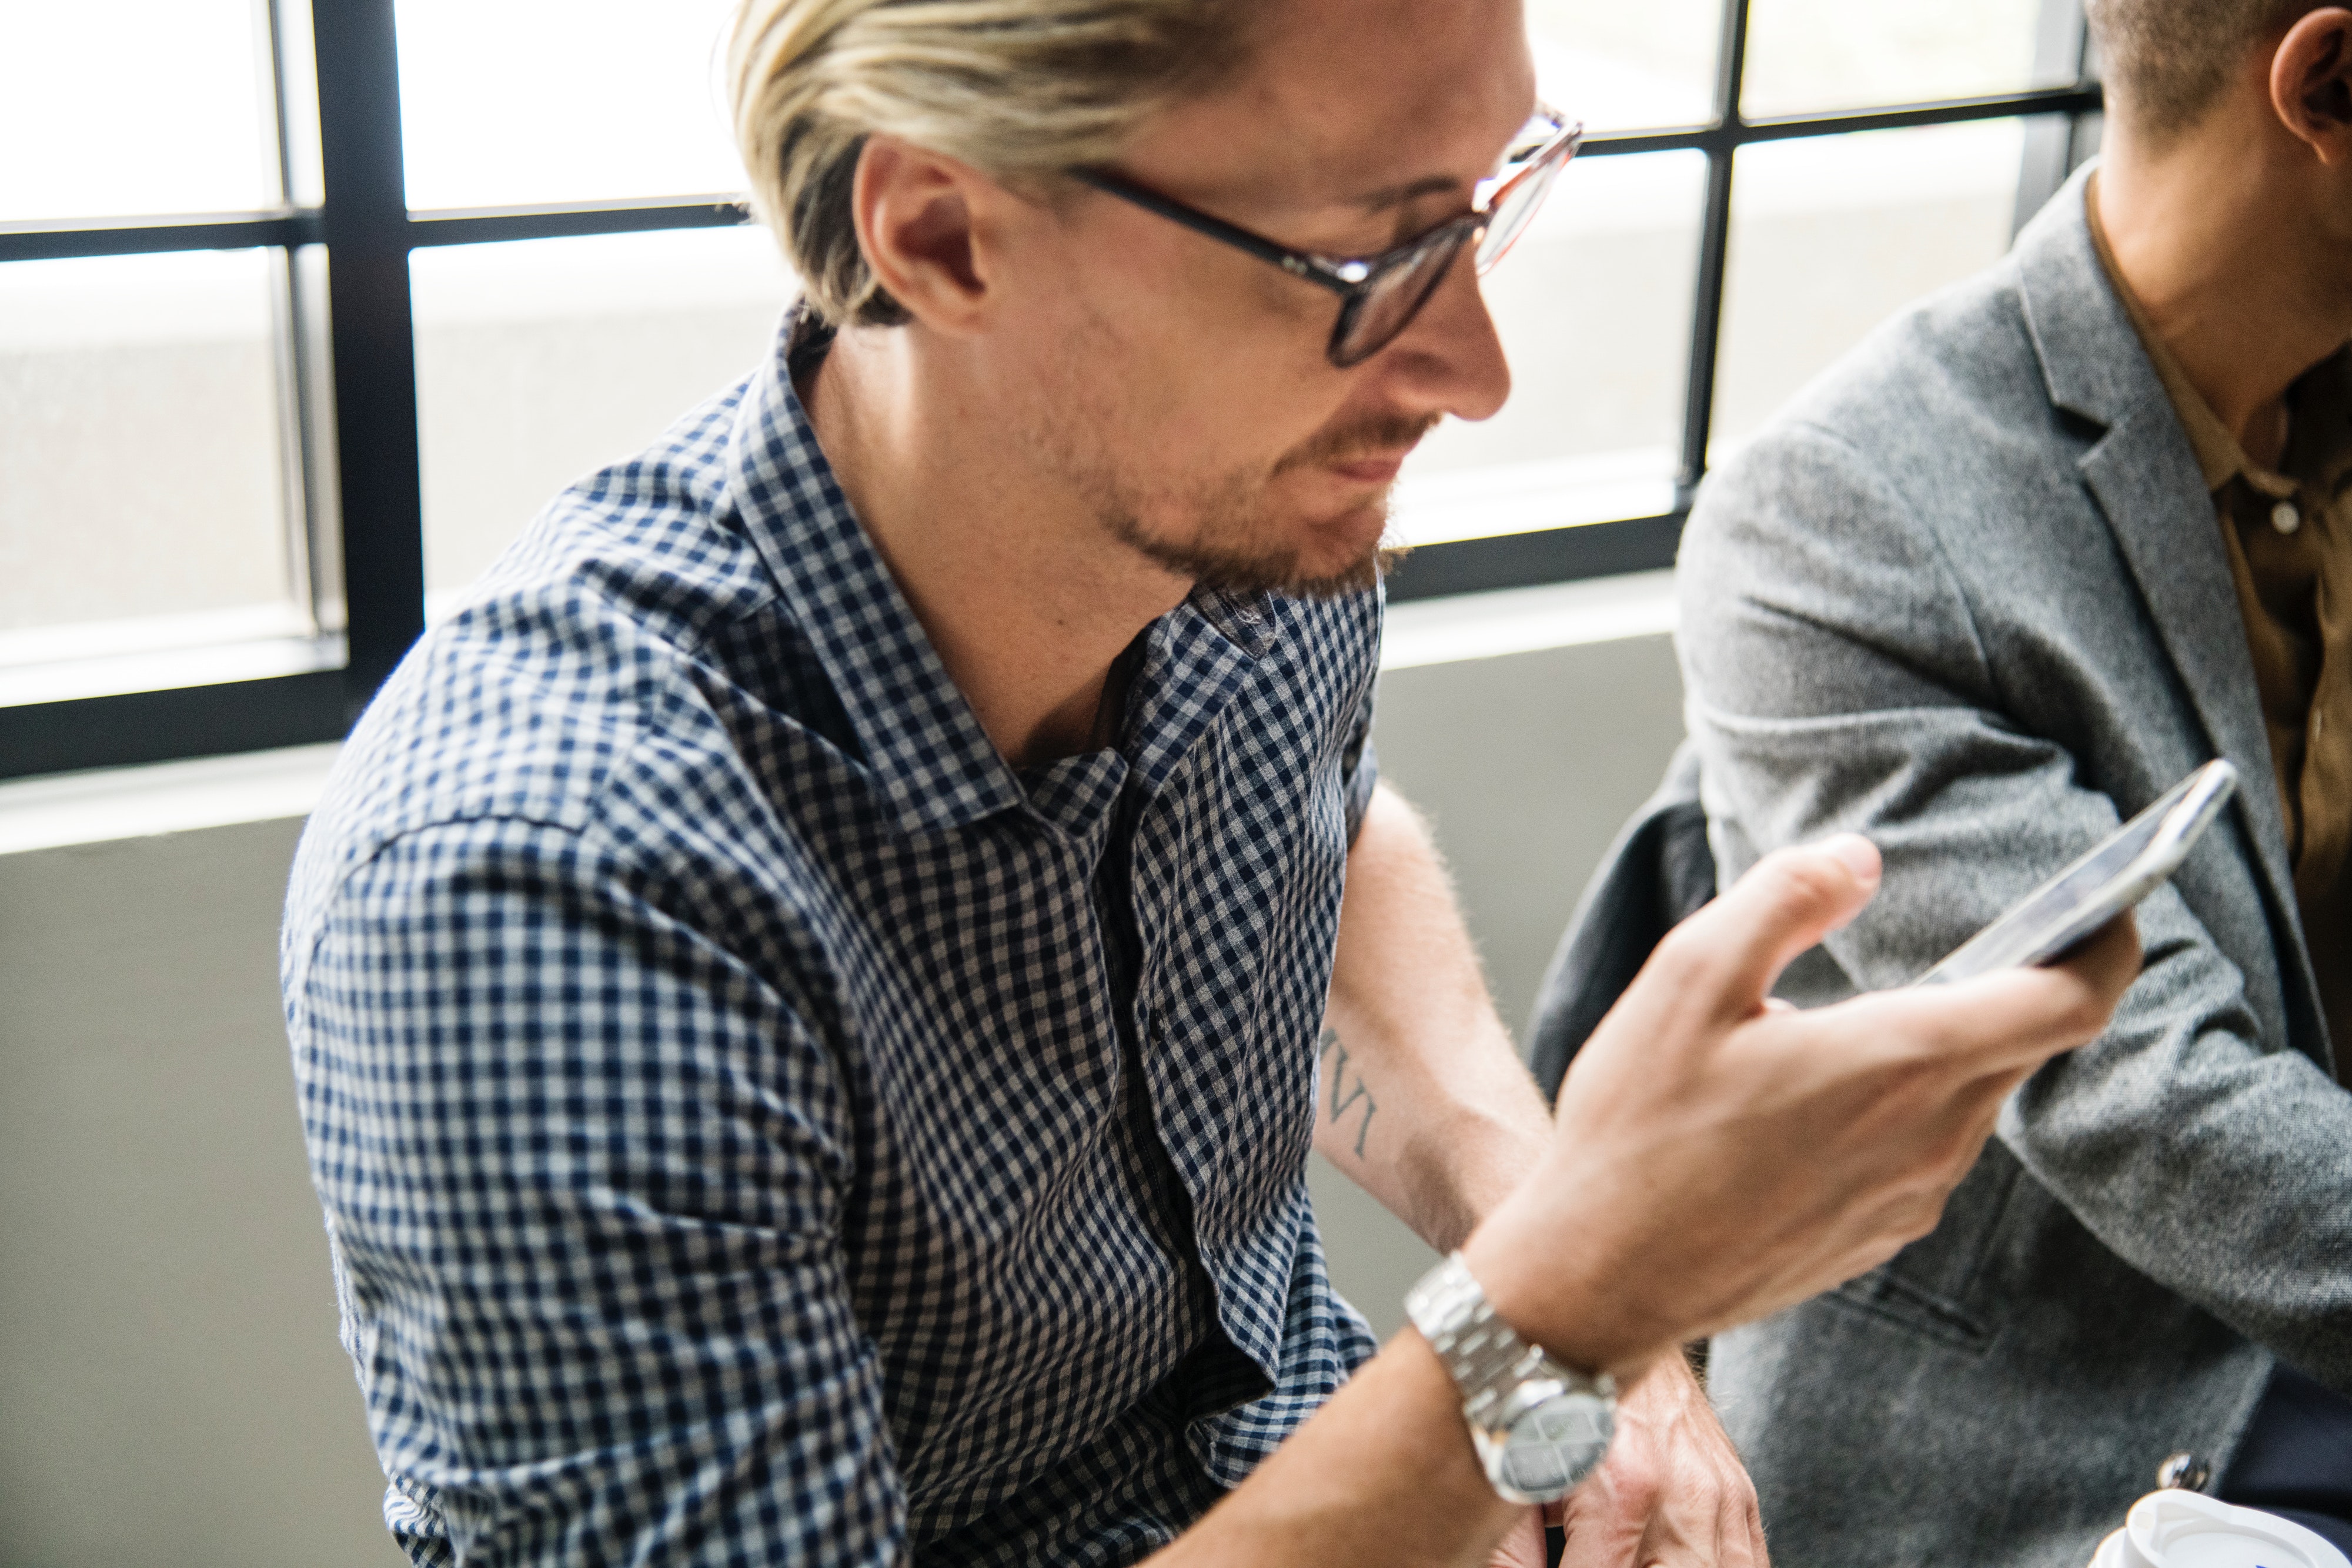
eyewear, design, technology, vision care, conversation, job, glasses, white collar worker